Sarah Cahill (pianist)

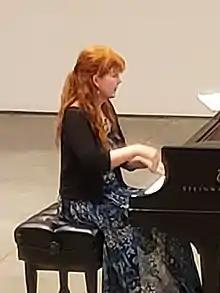
Sarah Cahill performing in December 2021

Sarah Cahill (born 1960) is an American pianist based in the Bay Area. She has also worked as a writer on music and as a radio show host.